Paul Ince

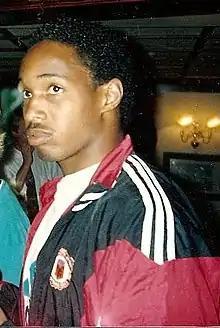
Ince in 1991

Ince played just once in the Second Division the following season before completing a highly controversial transfer to Manchester United for £1 million. Ince had been photographed in a Manchester United kit long before the transfer was complete, which appeared in the "Daily Express". Ince received abuse from West Ham United fans for many years afterwards. The initial move was postponed after he failed a medical, but was quickly completed on 14 September 1989 after he later received the all-clear.